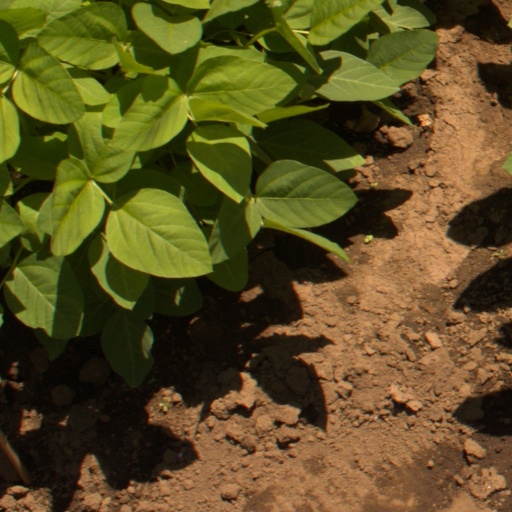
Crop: soybean